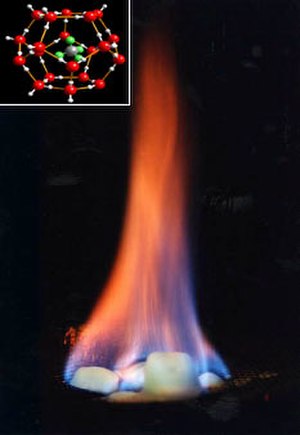
Metanhydrat
"""Brændende is"". Metanet, som frigøres under opvarmning af metanhydrat, brænder; vandet drypper.